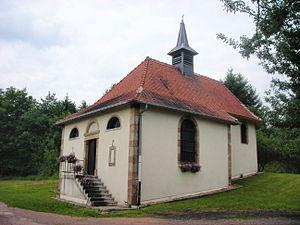
Chapelle de Varsberg (Lorraine, France)
La chapelle Notre-Dame-de-Bon-Secours est un édifice religieux catholique sis dans la commune française de Varsberg, au cœur de la région franco-allemande du Warndt, derrière l'église Saint-Blaise et le cimetière, un peu à l'écart du village et en bordure de forêt.